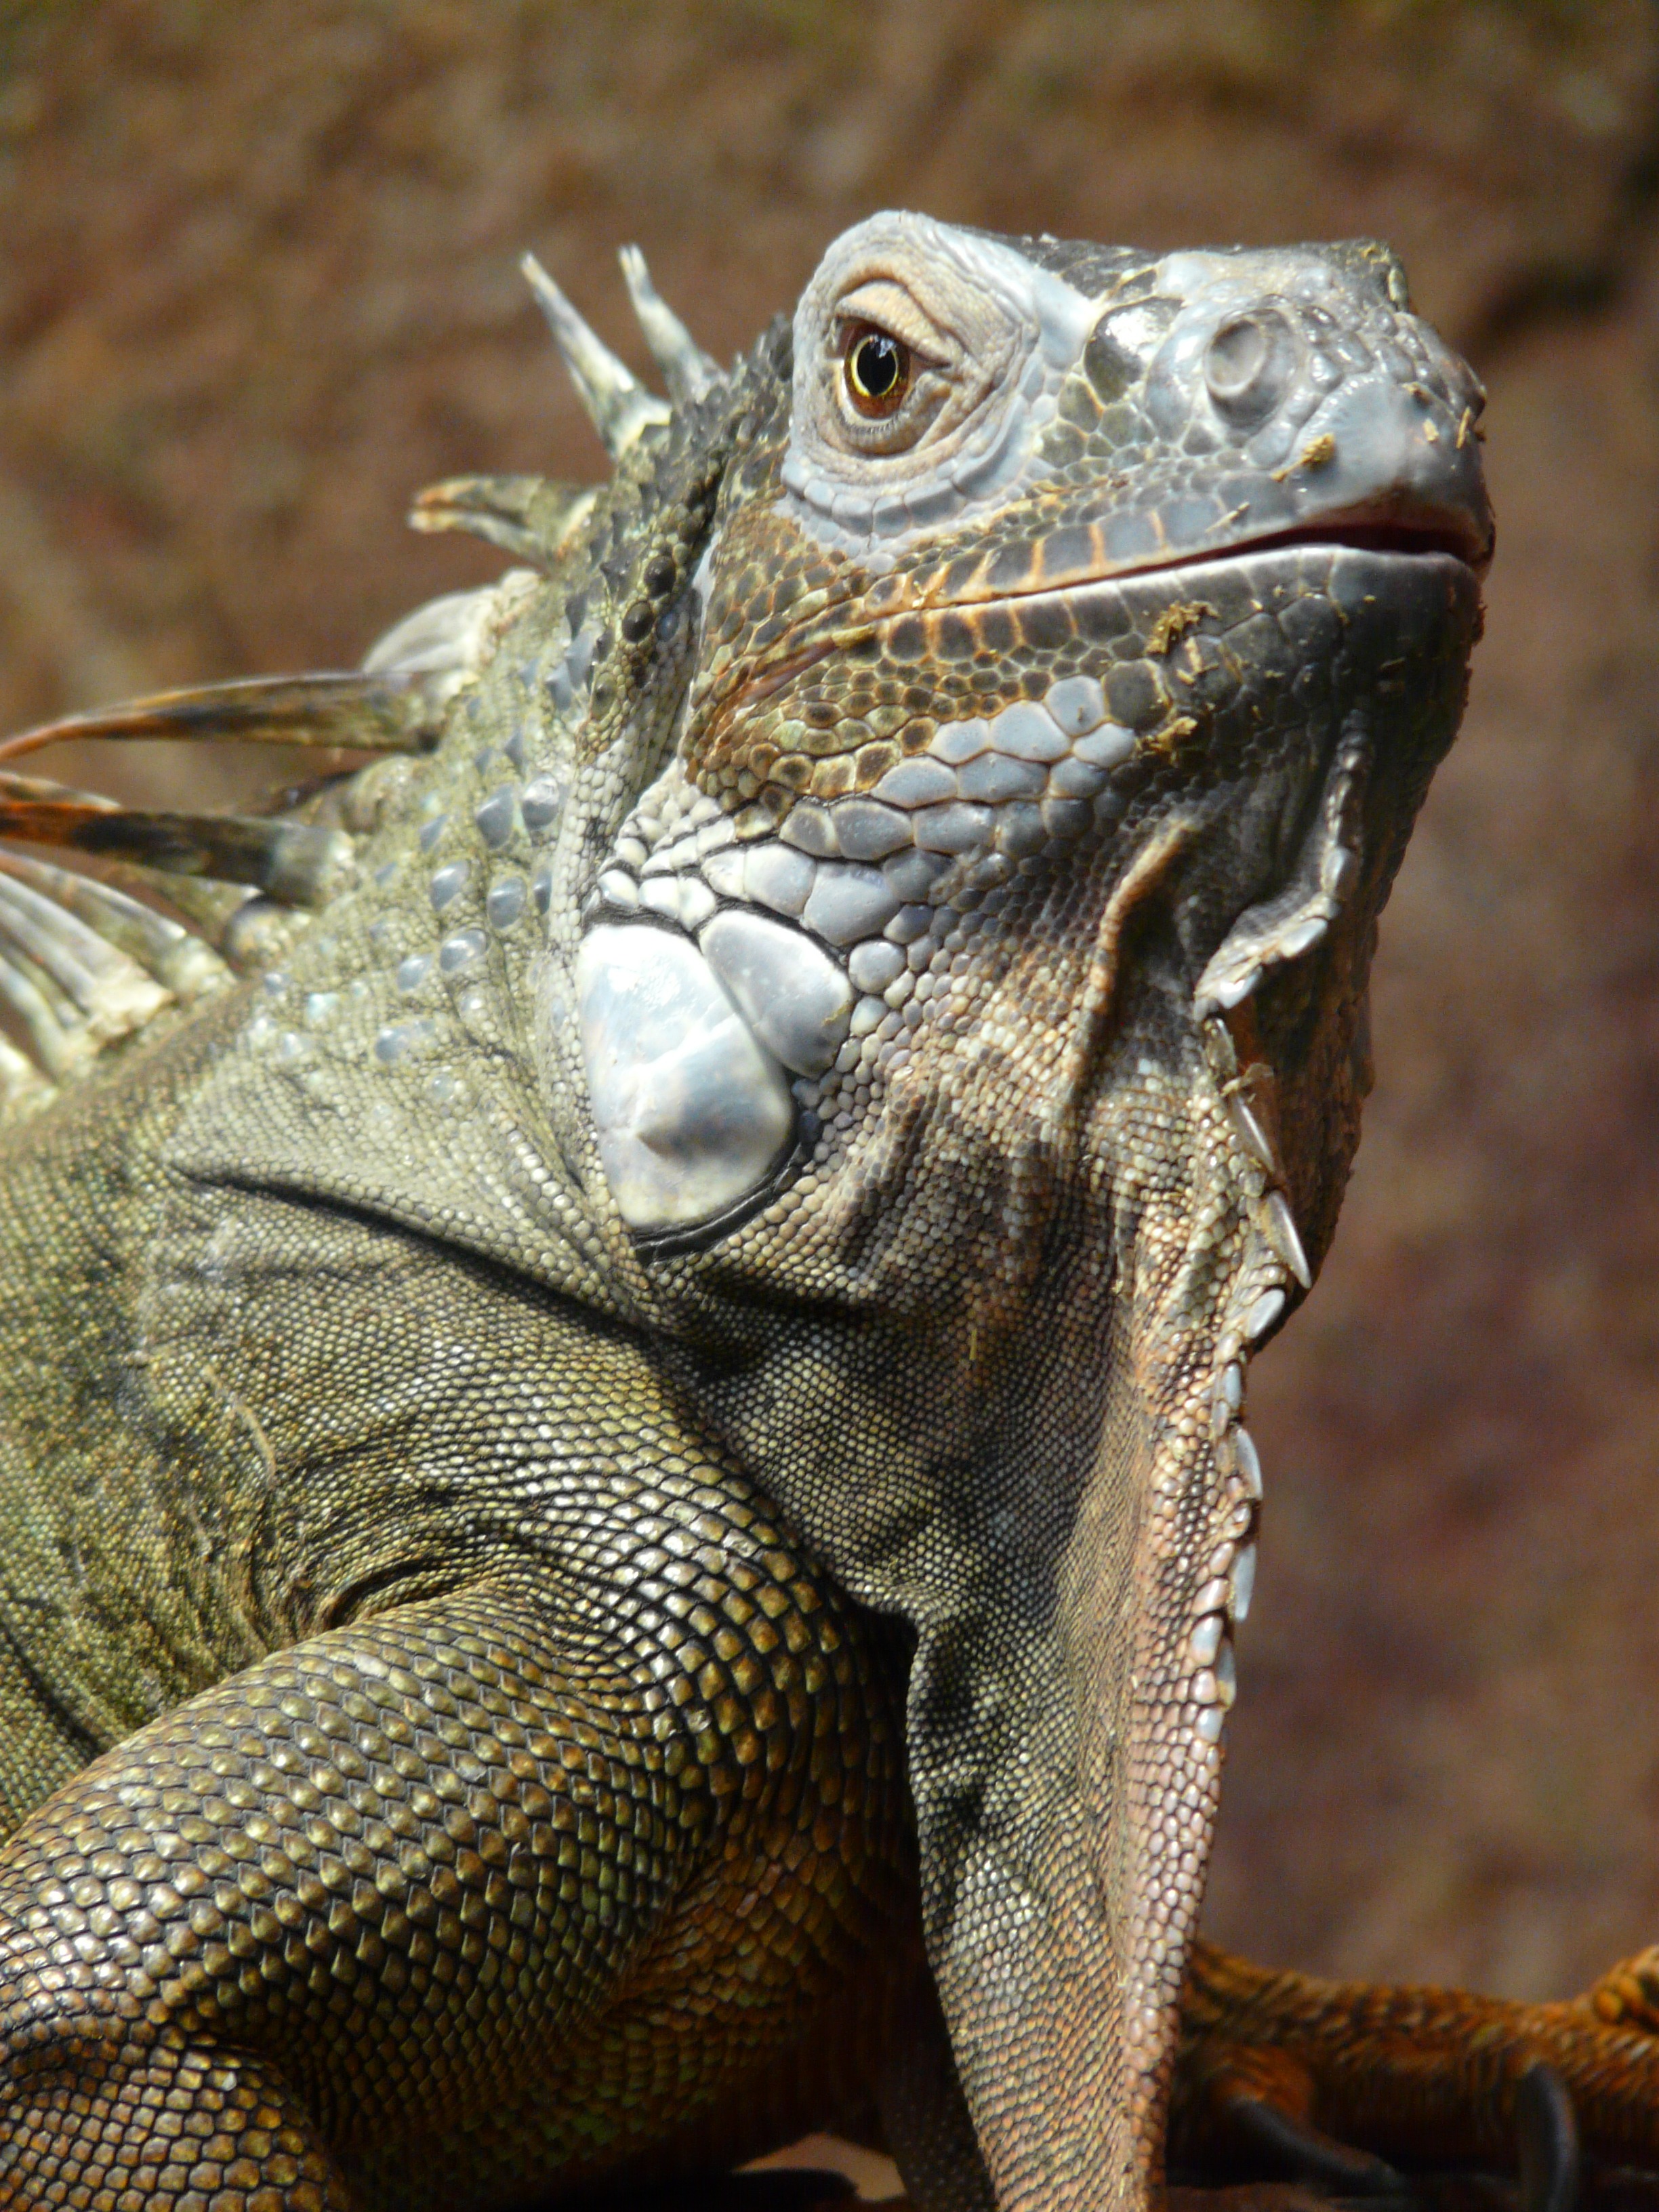
animal, wildlife, green, reptile, scale, iguana, fauna, lizard, claw, close up, thorns, vertebrate, creature, dragon, iguania, spur, macro photography, kaltblut, agamidae, agama, scaled reptile, african chameleon, dewlap